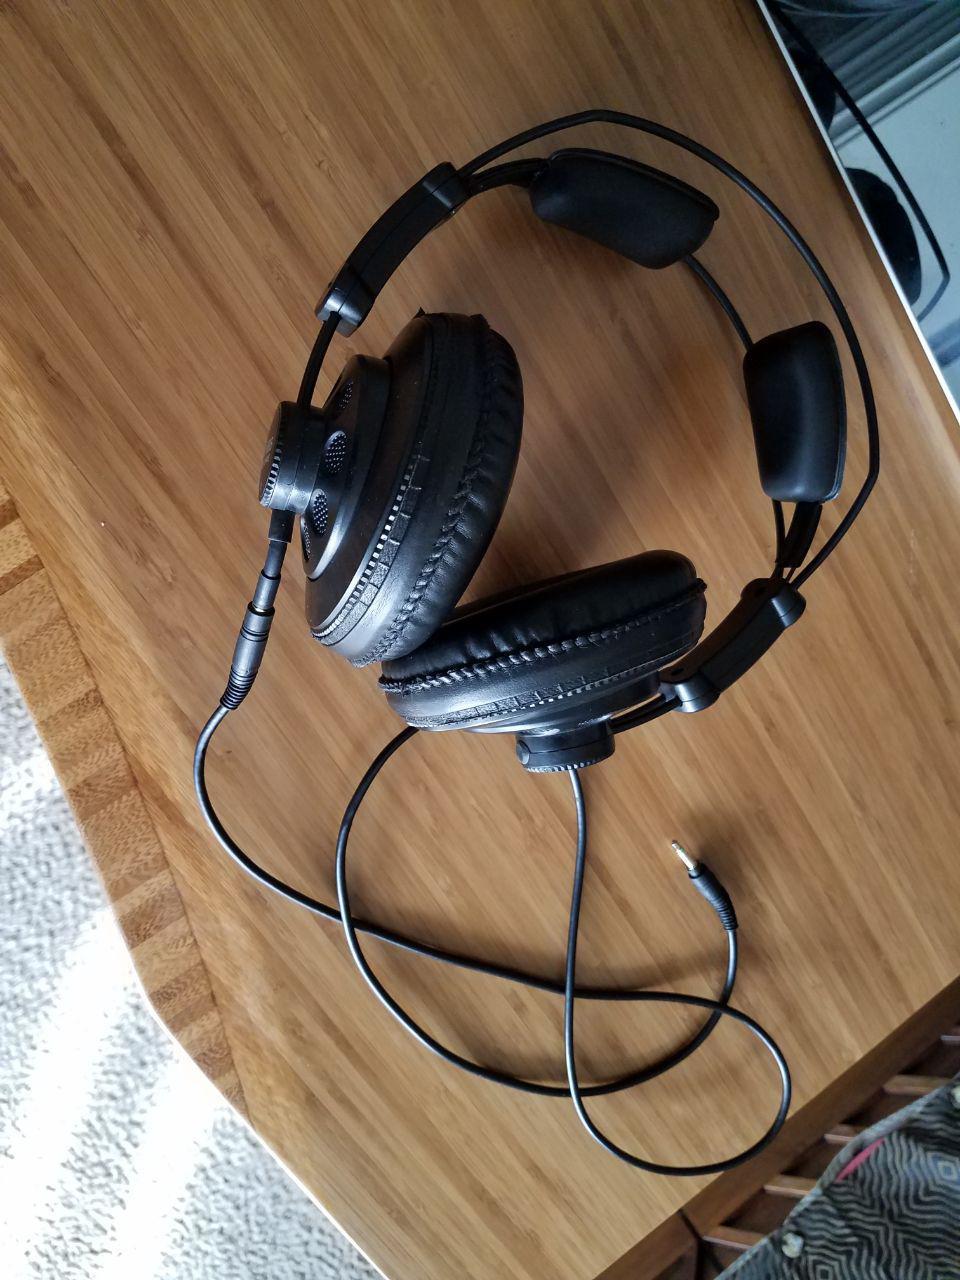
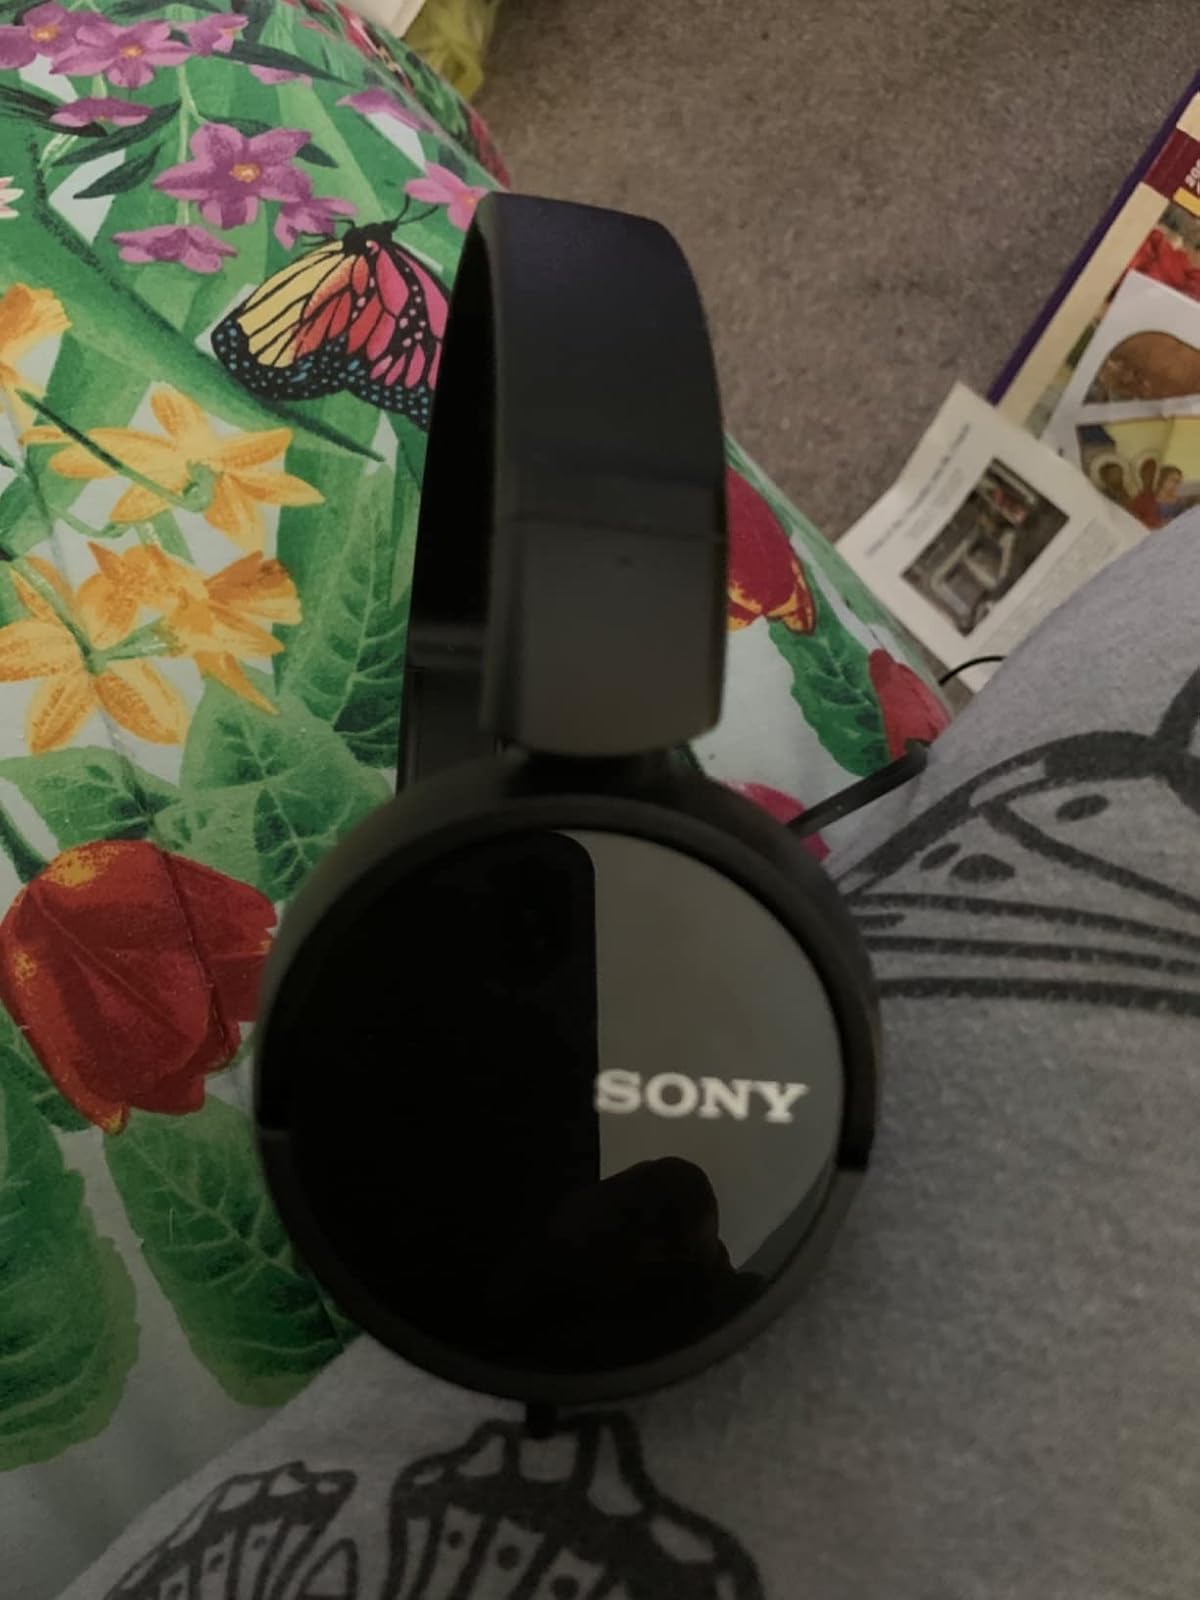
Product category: headphones
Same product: no